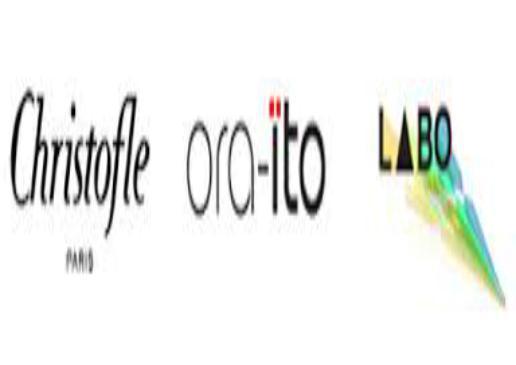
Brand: CHRISTOFLE
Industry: Necessities